Nicolás Maduro

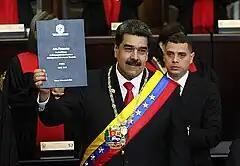
Maduro in January 2019 at the Supreme Tribunal of Justice building

Maduro made an official state visit to Saudi Arabia in June 2023. He also visited China in September 2023, requesting China's support for Venezuela to join the economic bloc BRICS and saying he wanted China's investment in Latin America and the Caribbean to increase. Brazil's president Lula da Silva supported Maduro's request to join BRICS. During the visit, Maduro also signed an agreement that included the training of Venezuelan astronauts, expressing his wish to send Venezuelans to the Moon.